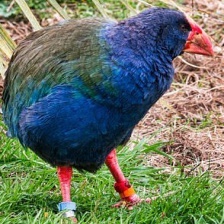
Species: TAKAHE
Scientific name: PORPHYRIO HOCHSTETTERI
ImageNet parent category: european_gallinule